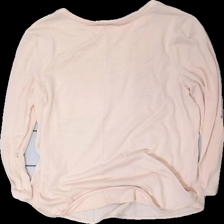
View: back
Type: Sweater
Category: Ladies
Brand: H&M
Colors: Pink
Material: 100% polyester
Cut: Regular, C-collar
Size: XS
Season: All
Price range: <50
Recommended usage: Export
Comment: washed out